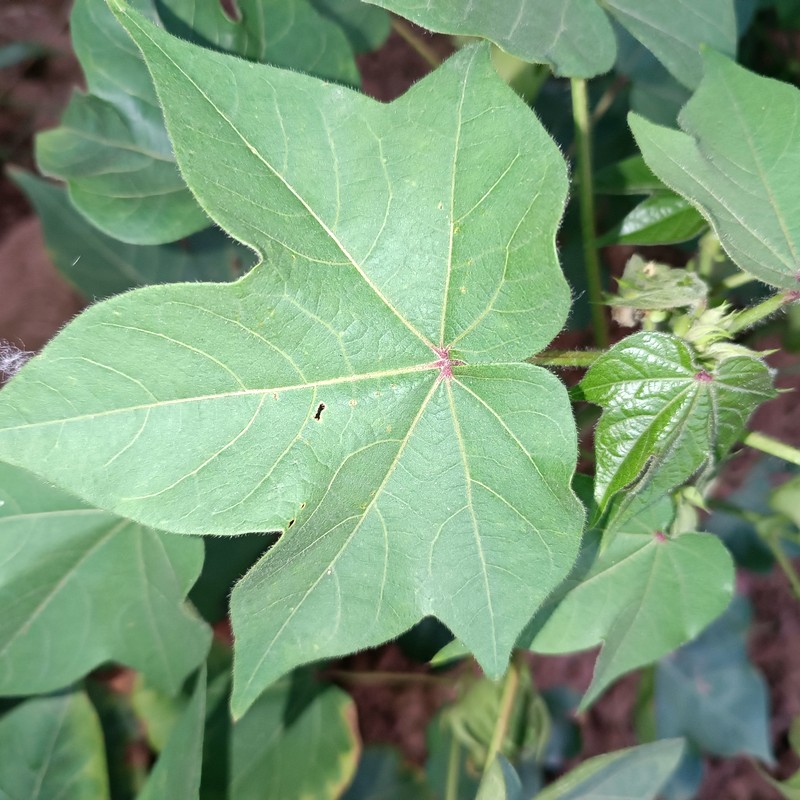
Label: Healthy Leaf